Boris Nemtsov Square, Prague

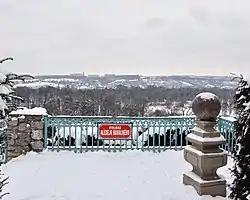
Alexei Navalny Lookout (Praha 2021)

Following the death of the leading Russian opposition politician Alexei Navalny in February 2024, a memorial site was created here to honour his memory. Hundreds of people gathered here, bringing flowers, candles and banners with slogans such as "Putin killed Navalny", "It was murder" and "We will not forget and we will not forgive".